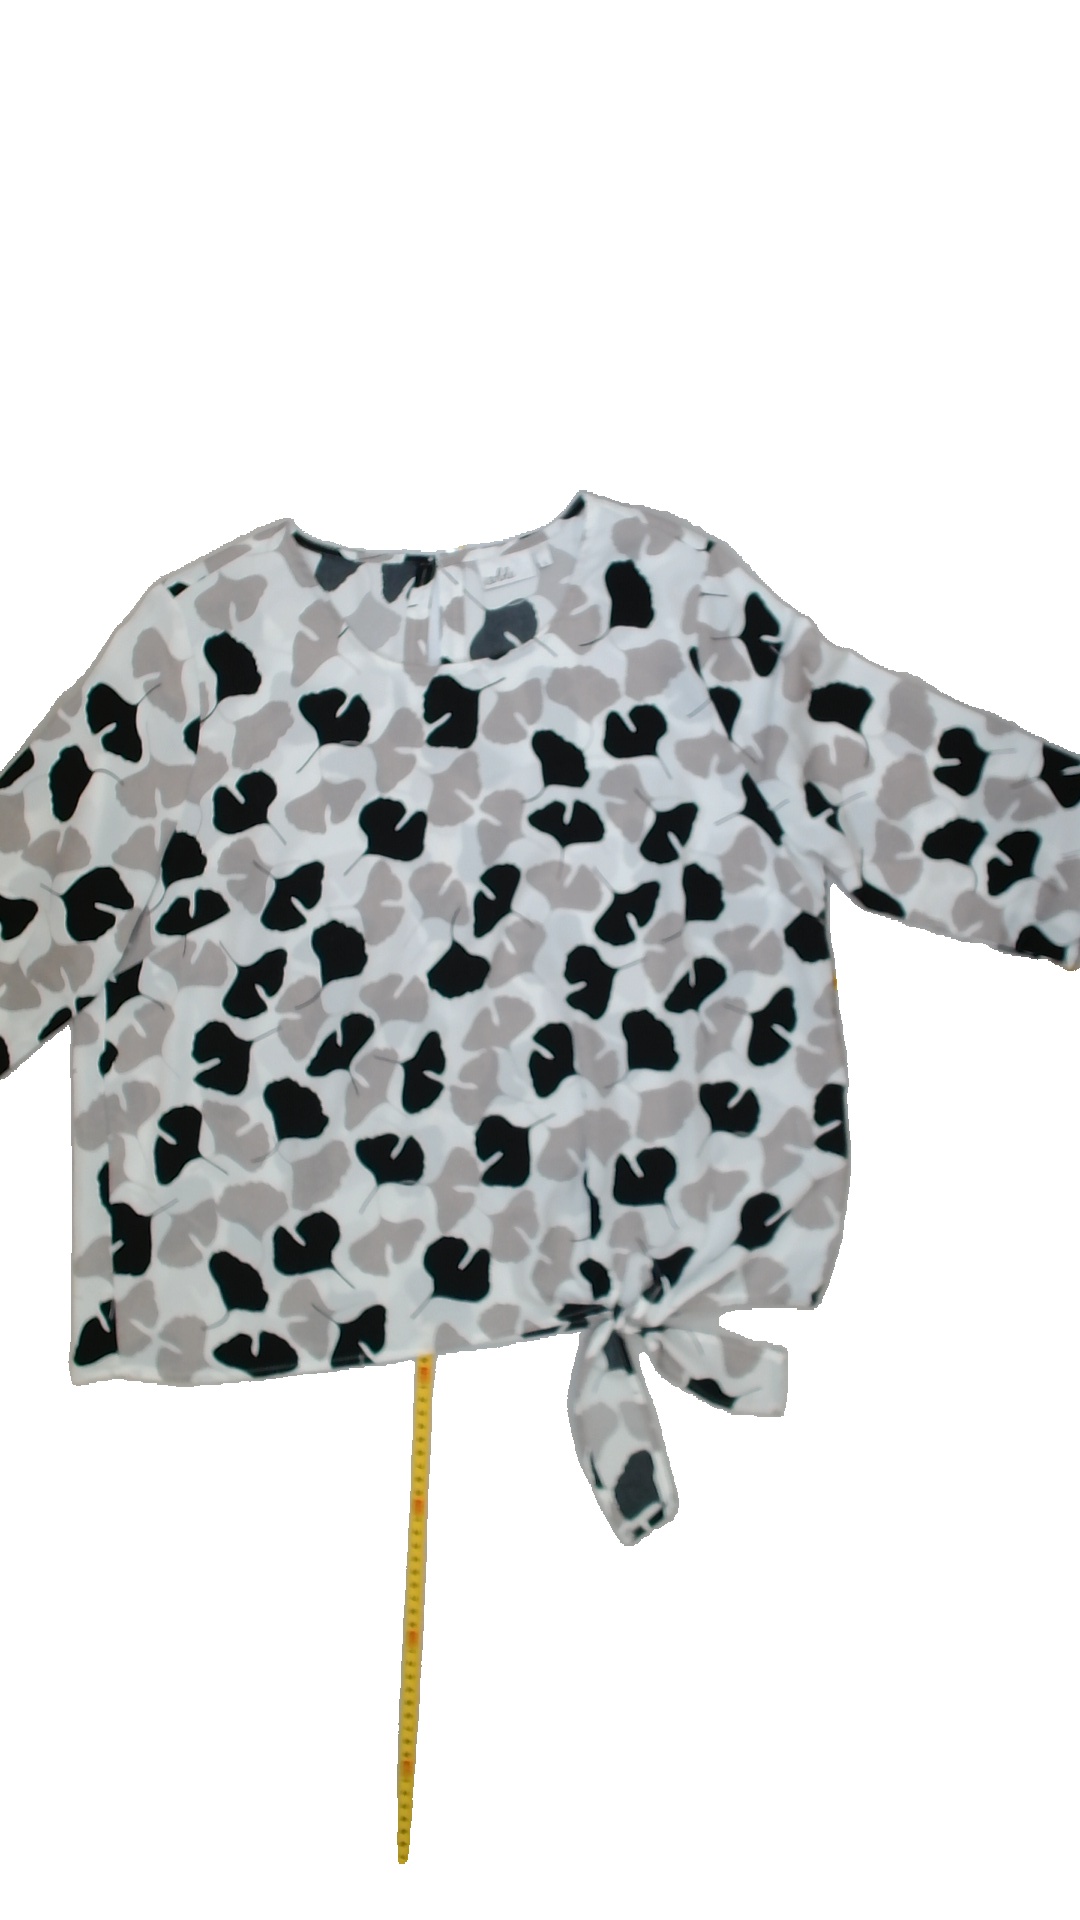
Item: Blouse (Ladies)
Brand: Isolde
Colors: Multicolor
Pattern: Floral print
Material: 100%polyester
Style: No trend
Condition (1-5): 3
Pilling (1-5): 3
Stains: No
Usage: Export
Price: <50